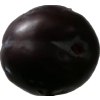
Label: plum